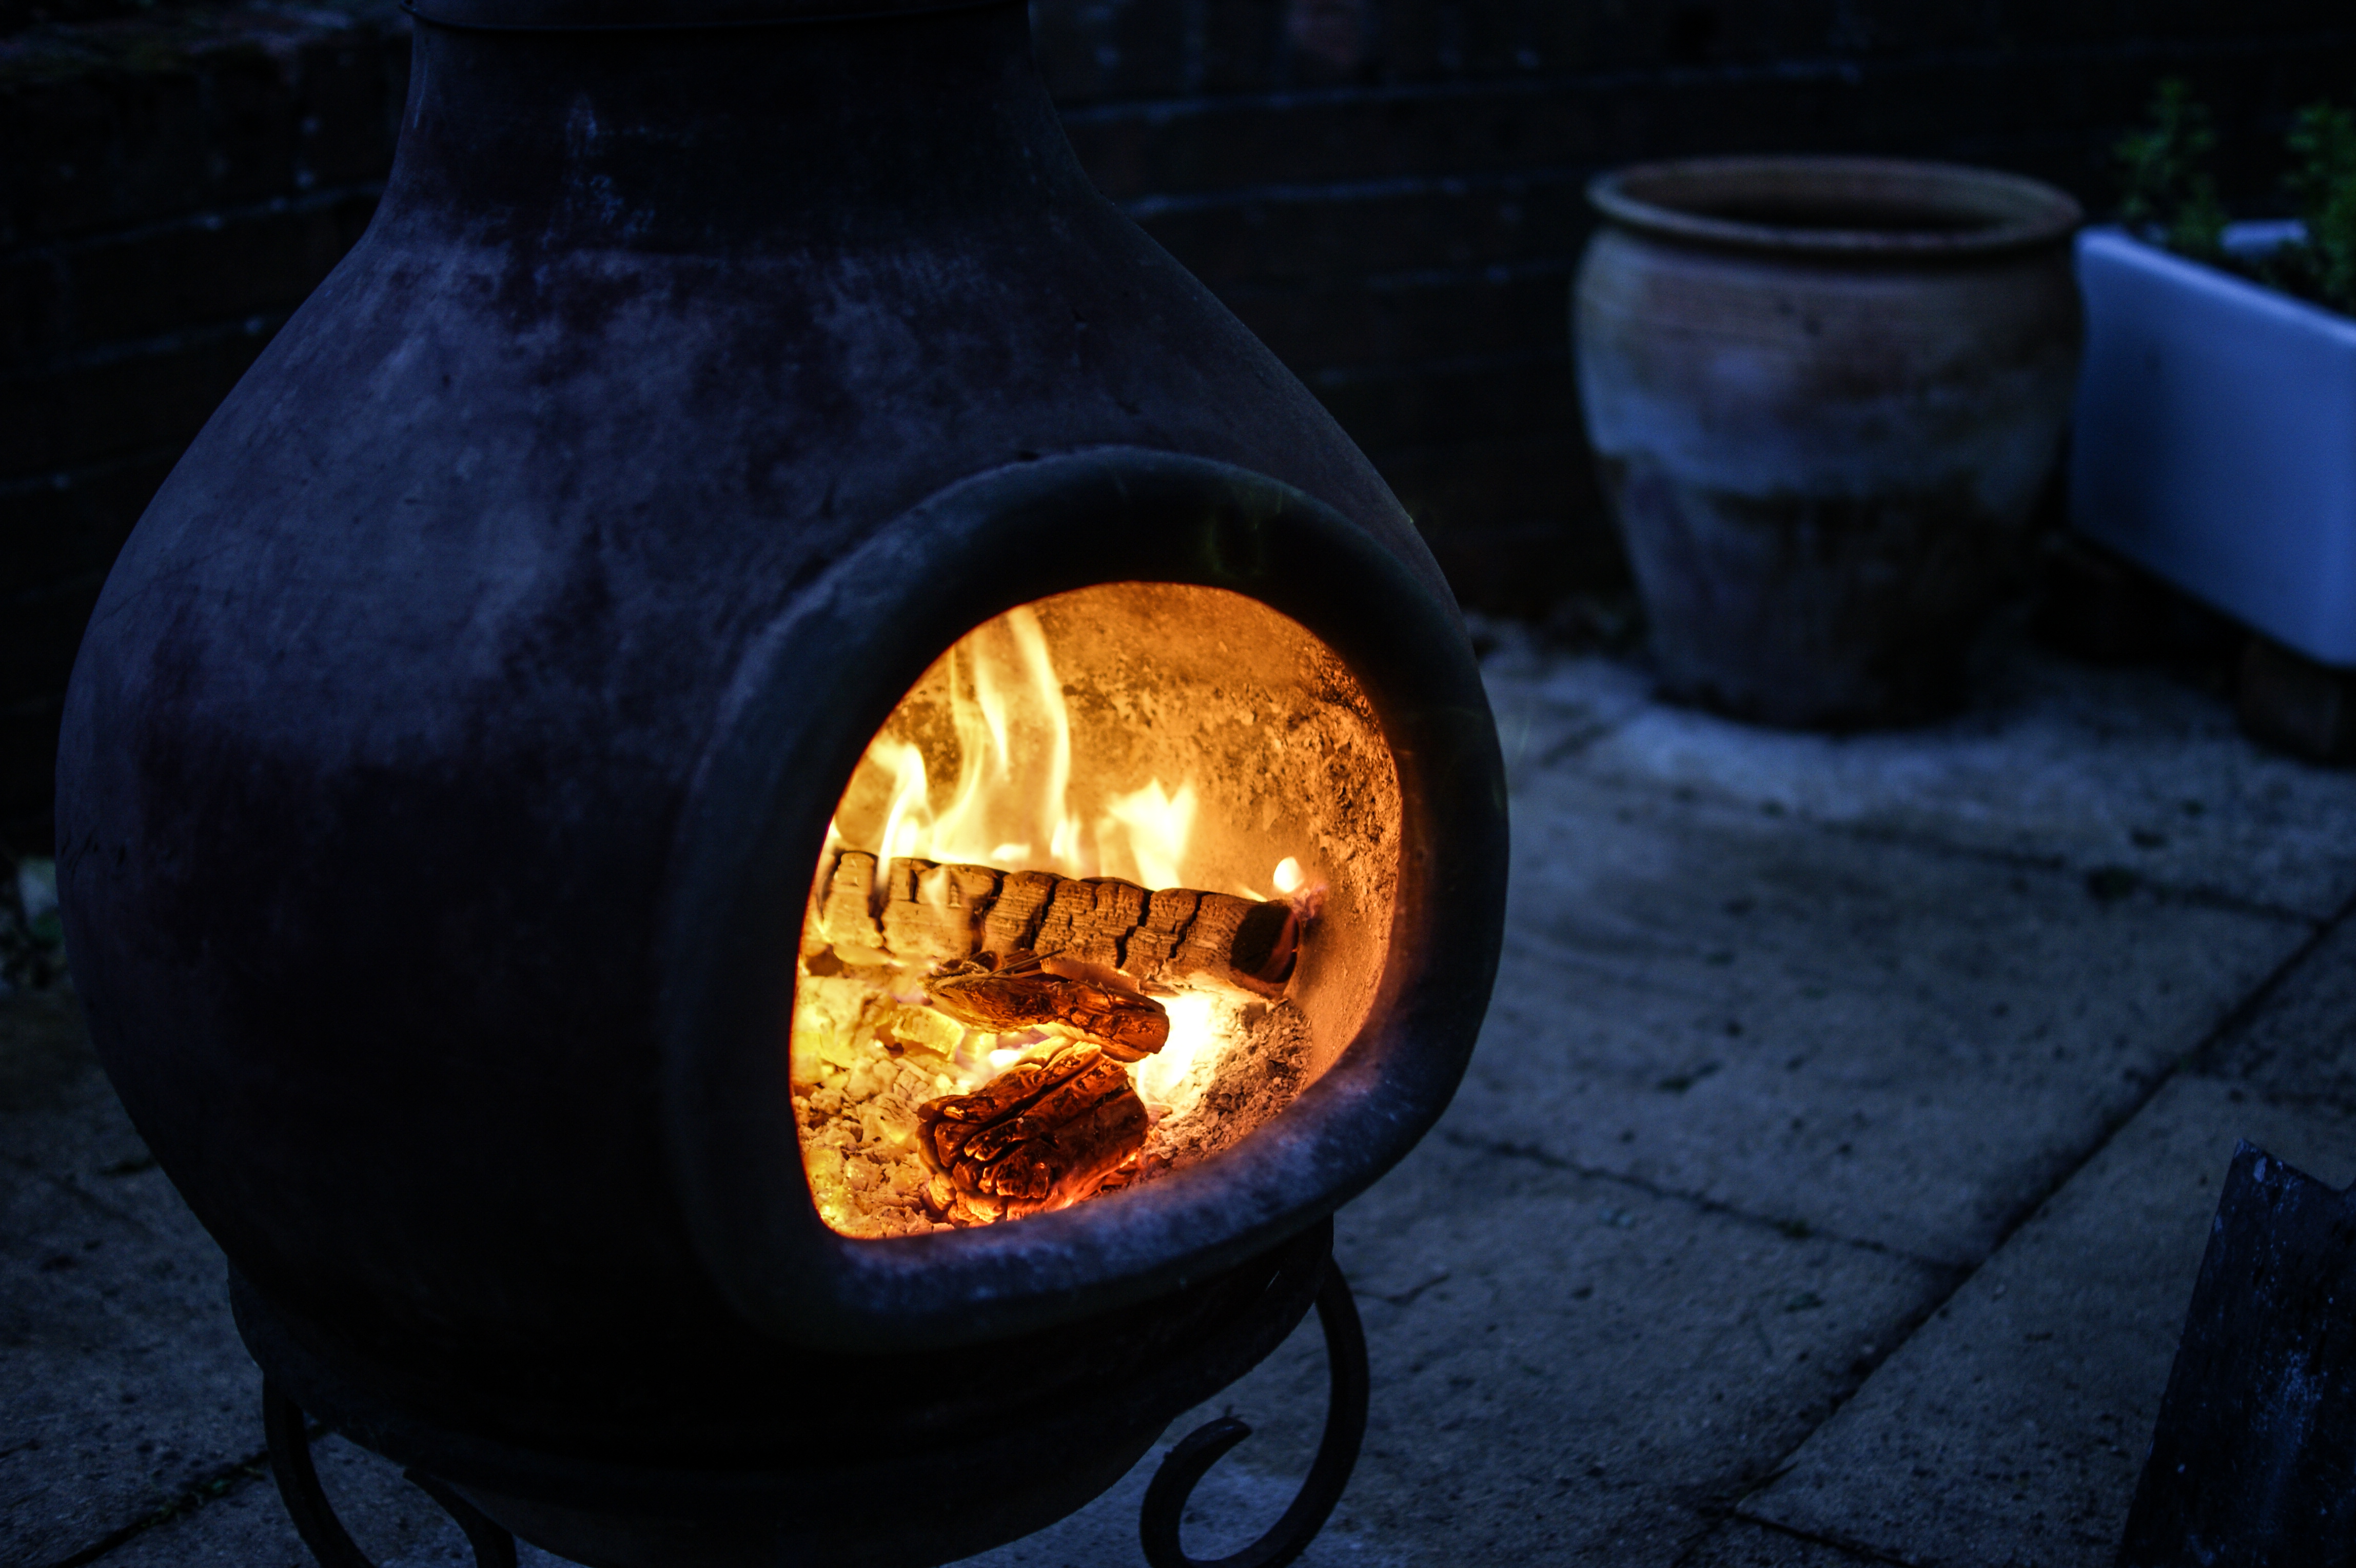
light, night, warm, dark, dusk, evening, log, lantern, fire, darkness, blue, lighting, burn, burning, logs, warmth, man made object